Hatfield–McCoy feud

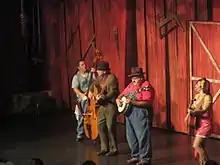
Hatfield–McCoy production (July 2012)

In 2018, Mountain Fever Records released a single from their album from Dave Adkins, "Right Or Wrong". The song, " Big Blood Feud", written by Dave Adkins and Larry Cordle, is a retelling of the familiar story of the deadly discord between the Hatfield and McCoy families during the Civil War era.